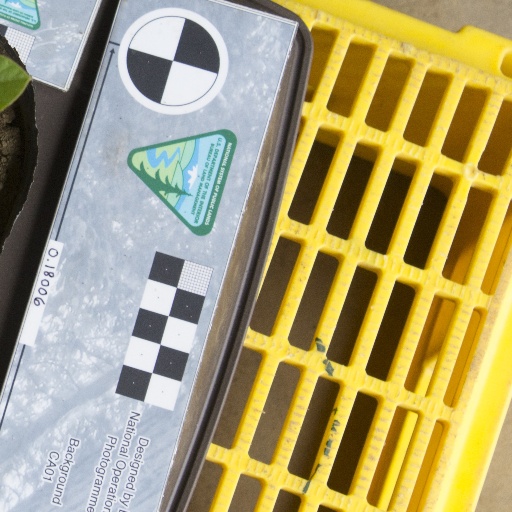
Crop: soybean